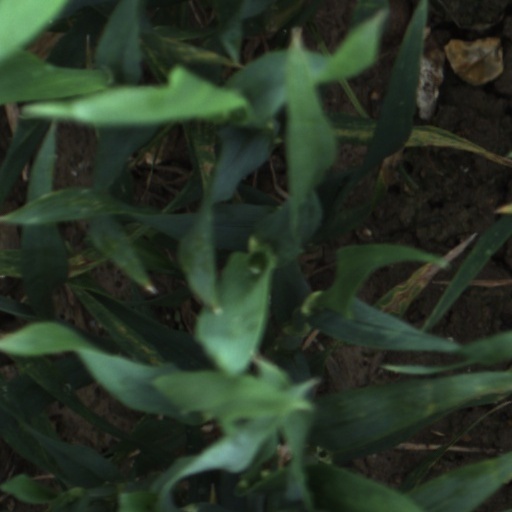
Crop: wheat